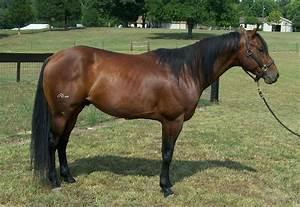
horse